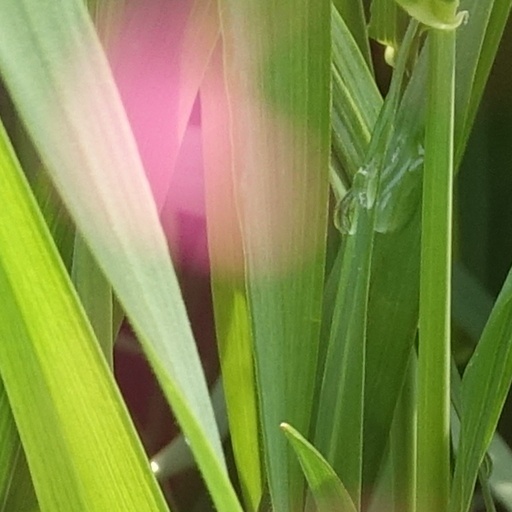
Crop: wheat